Samakh, Tiberias

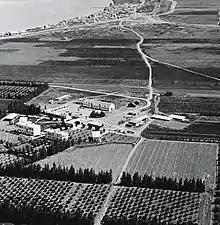
Samakh 1925, Degania in foreground

In 1923 a local council was created, which still administered Samakh by 1945. The council's expenditure grew steadily, from P£310 in 1929 to P£1,100 in 1944.